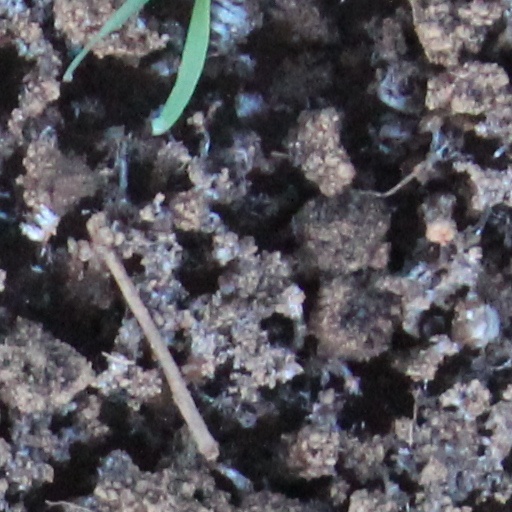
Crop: wheat